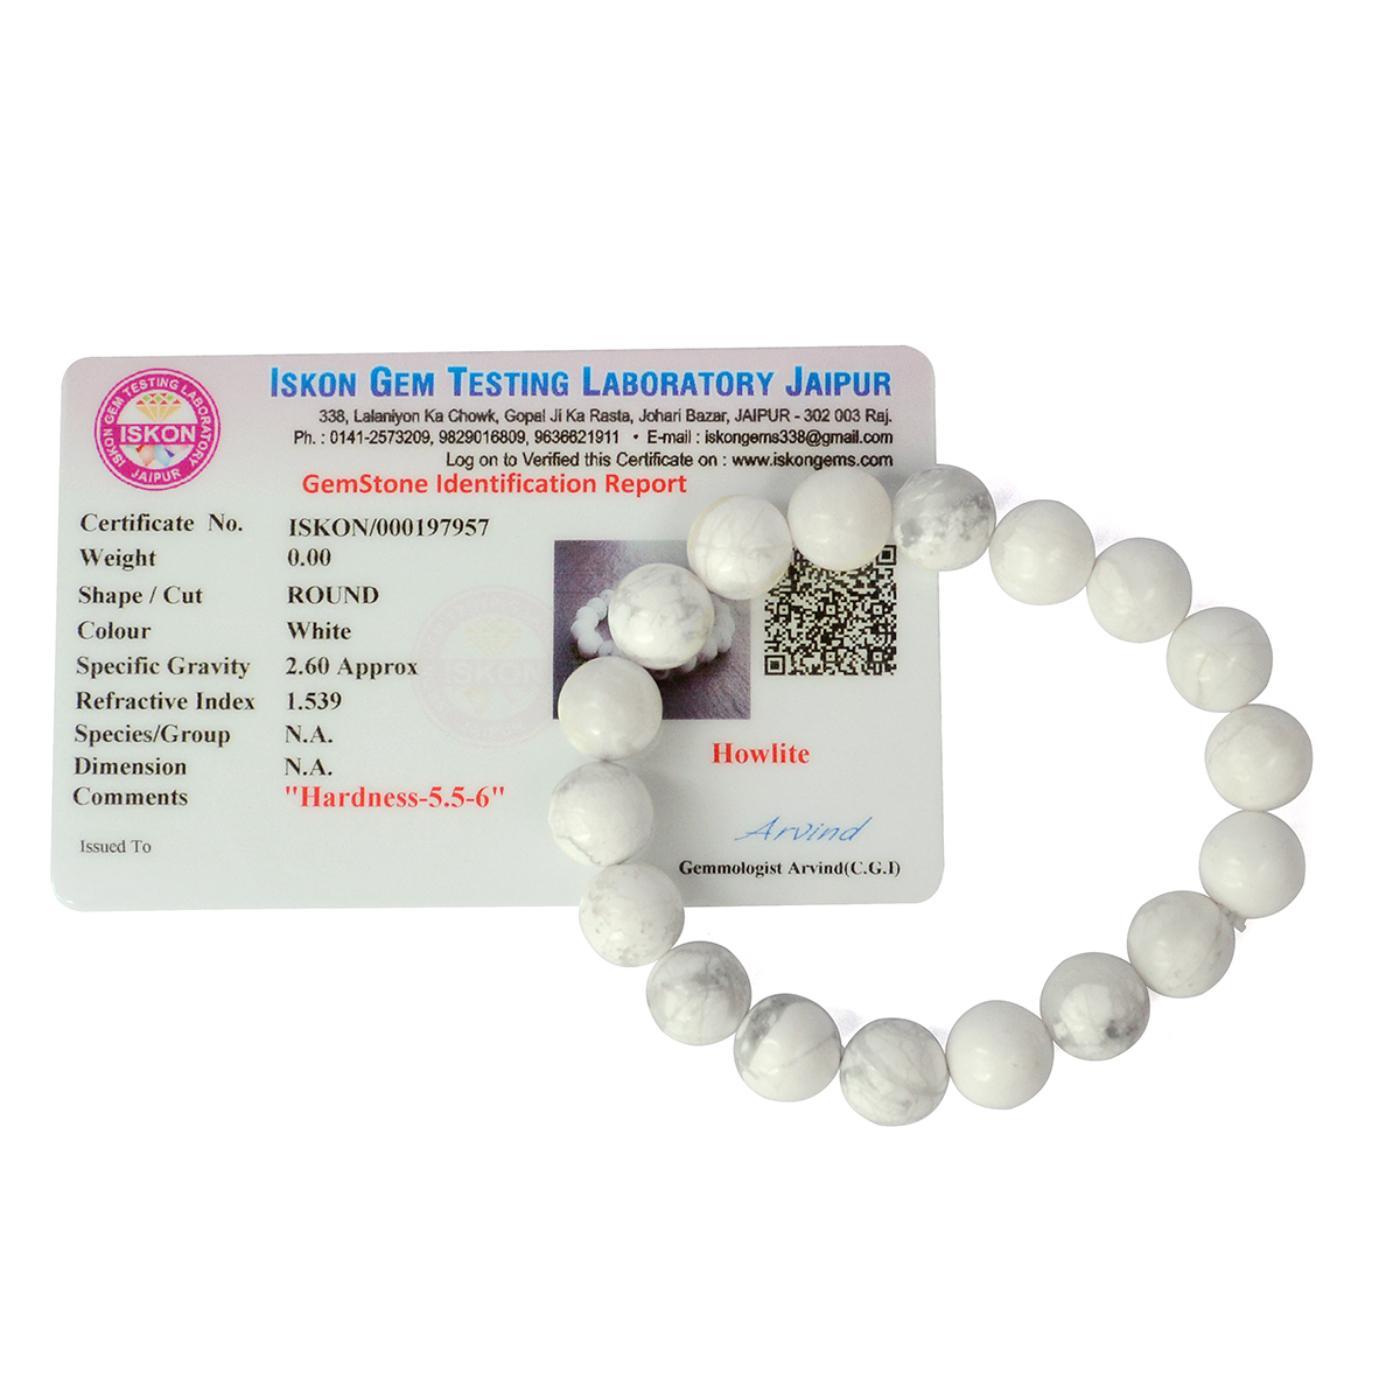
Reiki Crystal Products Howlite Certified Bracelet Round Bead 10 mm Bracelet for Reiki And Crystal Healing
Type: Bracelets & Bangles
Brand: Reiki Crystal Products
Price: Rs. 499
Stretchable Elastic Handmade Natural Crystal Stone Bracelet | Diameter : 2.5 Inch. | Stone Size - 10 mm | Charged By Reiki Grand Master & Vastu Expert
Features: Stretchable Elastic Handmade Natural Crystal Stone Bracelet | Diameter : 2.5 Inch. | Stone Size - 10 mm | Charged By Reiki Grand Master & Vastu Expert,Natural Healing Stone for Reiki Healing, Crystal Healing, Numerology, Tarot, Astrology, Vastu, Angle Healing & Feng Shui,100% Authentic, Original and Natural Healing Stone / Crystal - small holes, crack marks on the surface or inside the stones are often visible,Material : Natural Healing Stones See Images & Product Description For Healing Properties /Advantages,Stylish Party-Daily-Office-Casual Wear Reiki Healing Stone Bracelet for Men, Women, Boys, Girls. Best for Gifting & Personal Use.
Included: Pack of 1 X Howlite_10mm_Certified_Bracelet